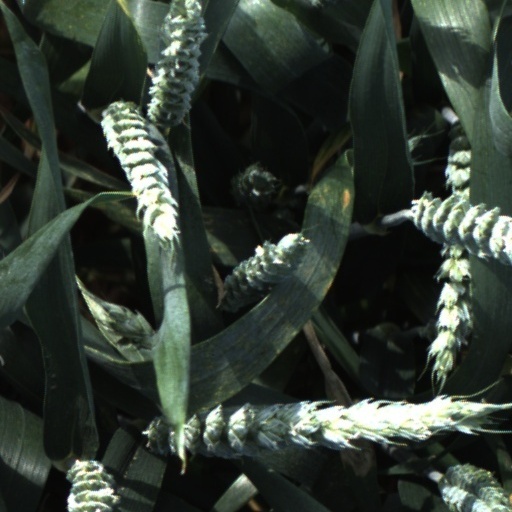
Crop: wheat